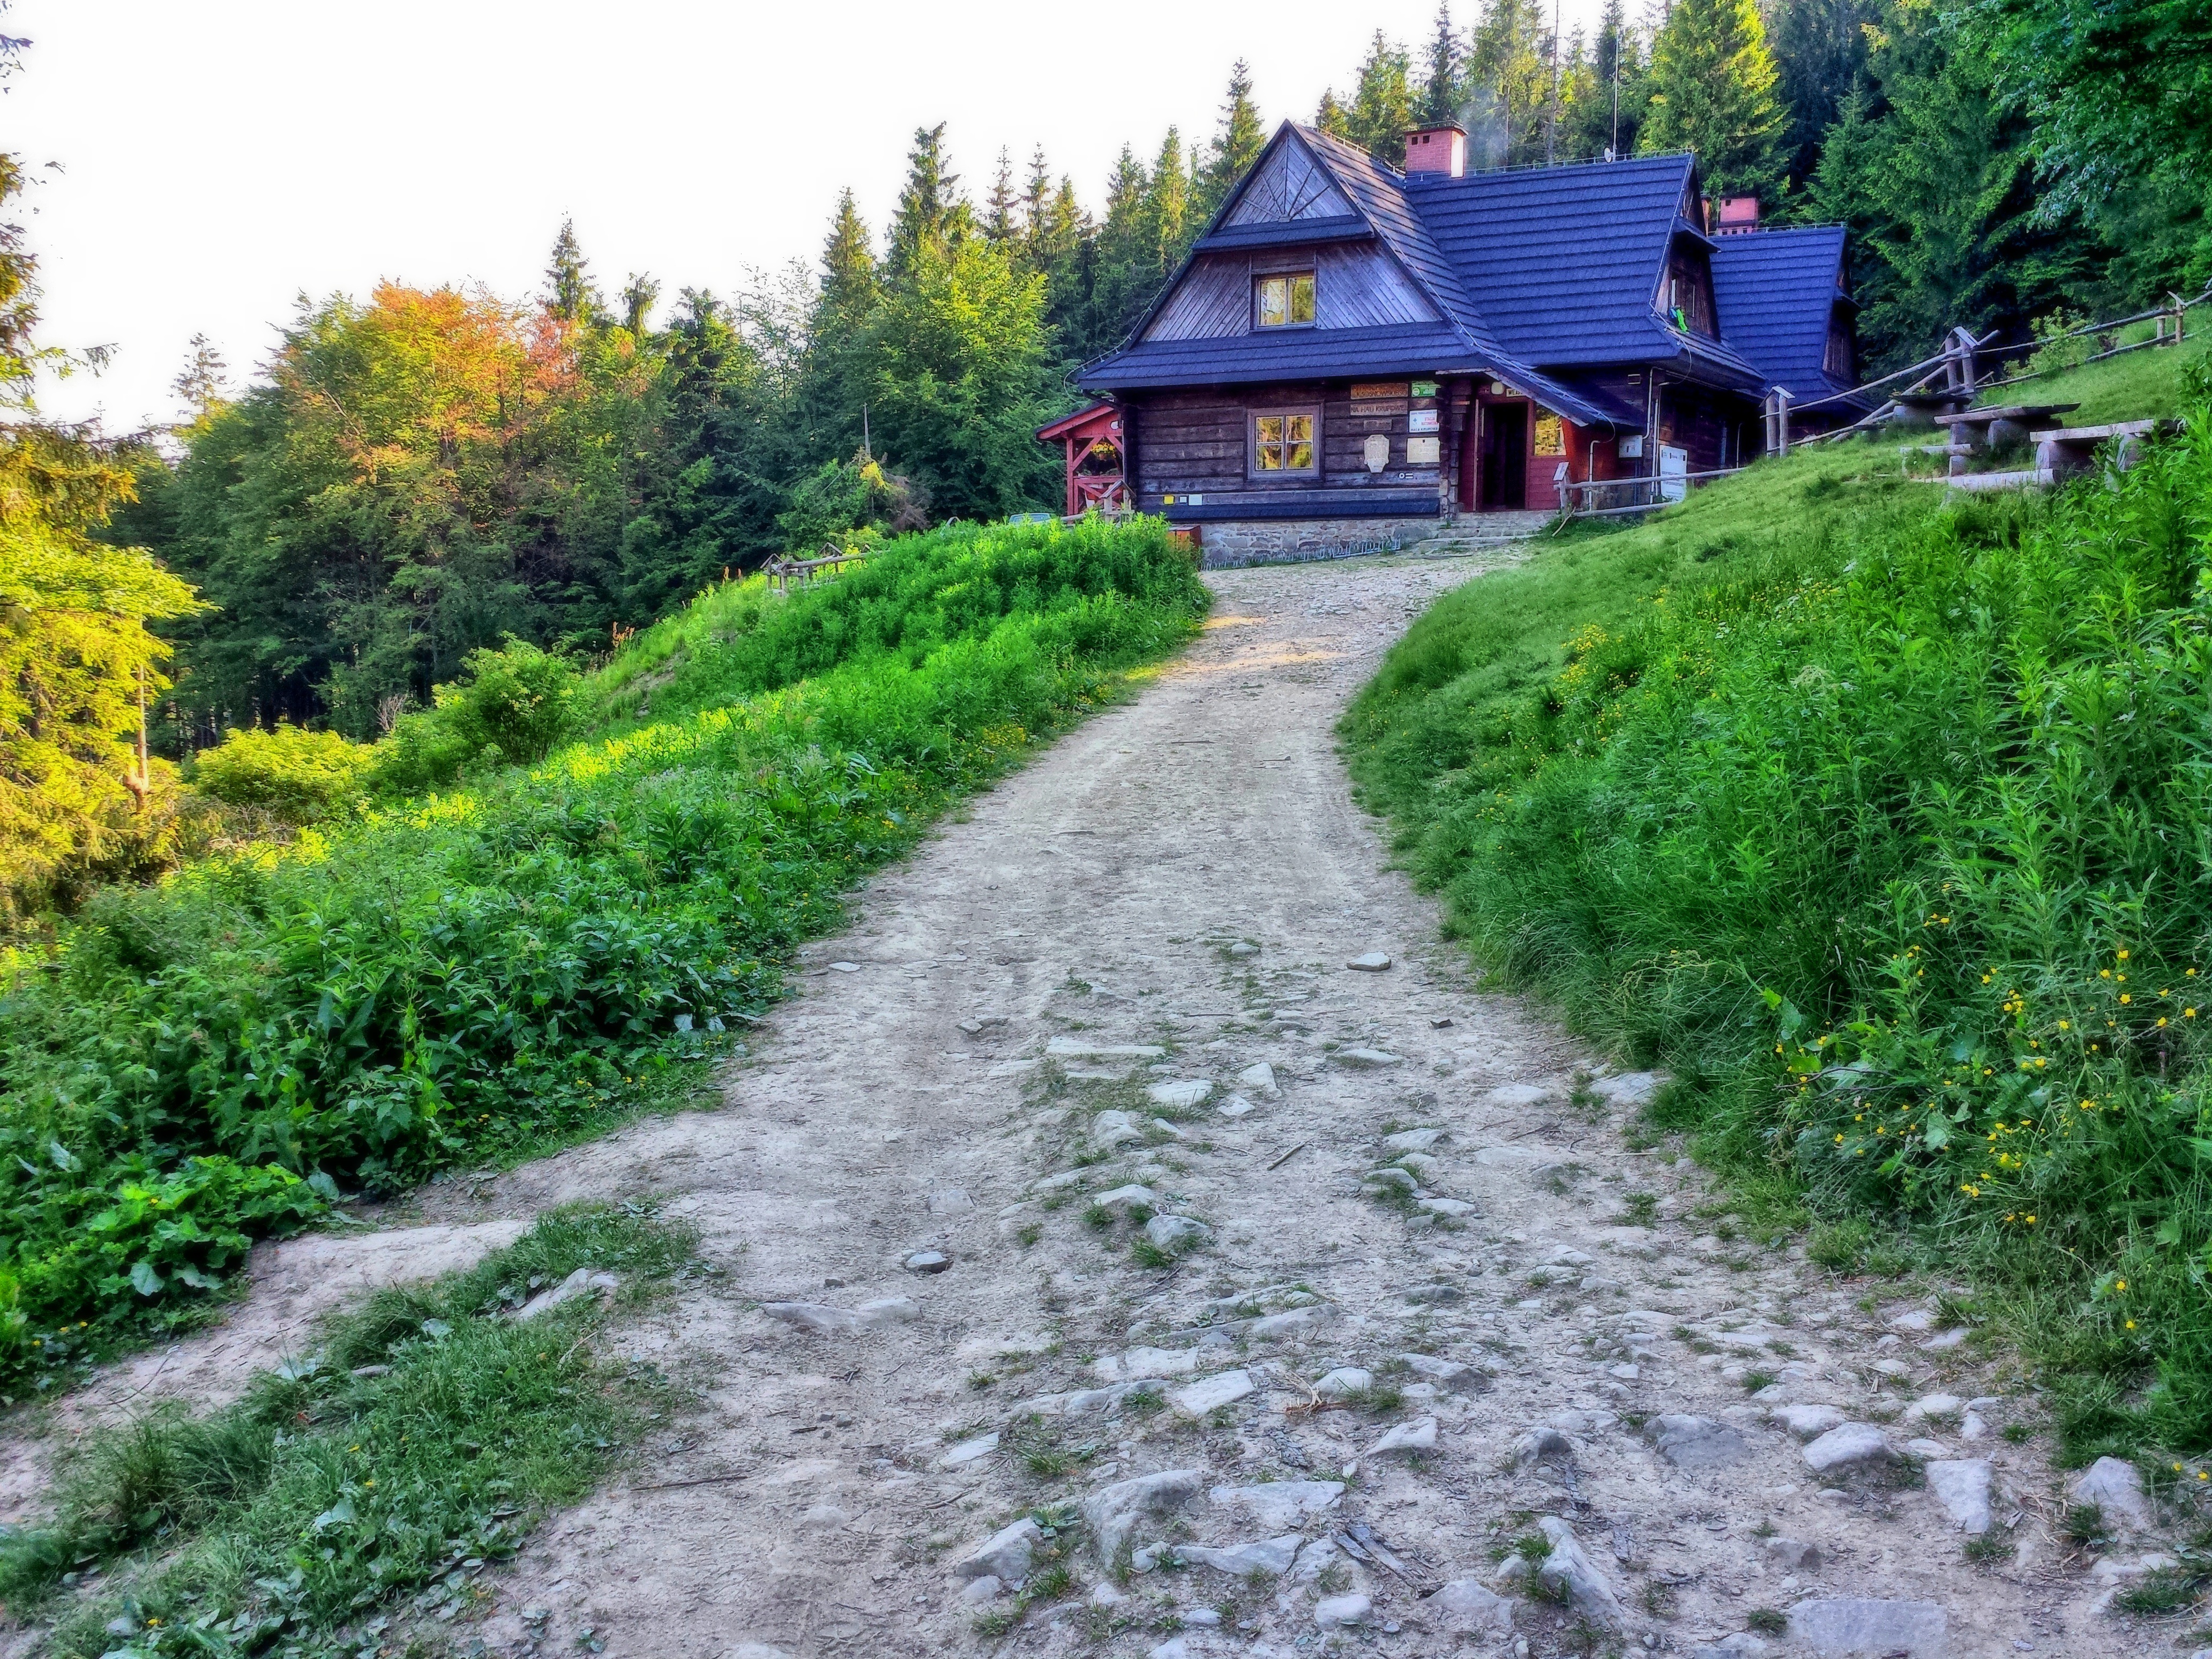
landscape, tree, nature, track, hiking, trail, flower, village, transport, youth, cottage, garden, waterway, mountains, shrub, poland, way, woodland, the silence, peace of mind, the stones, hiking trail, rural area, beskids, active holidays, hall krupowa